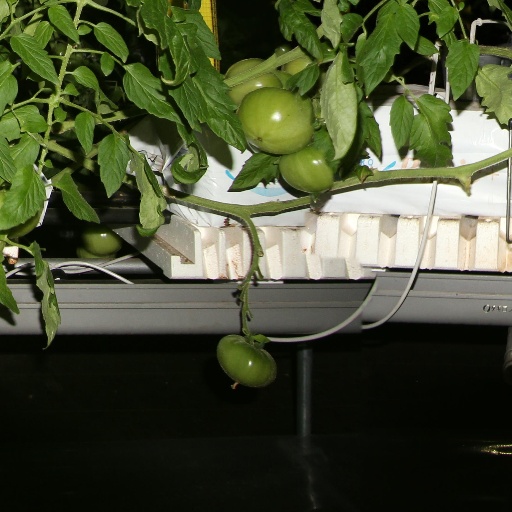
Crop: tomato